Tatafu Polota-Nau

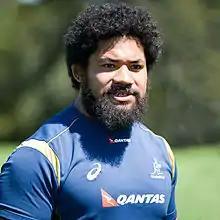
Polota-Nau in 2014

Sione 'Utukiveisini Tatafu Polota-Nau (born 26 July 1985) is an Australian rugby union player who recently played for Parramatta Two Blues in Australia's Shute Shield. He joined the club in December 2017.